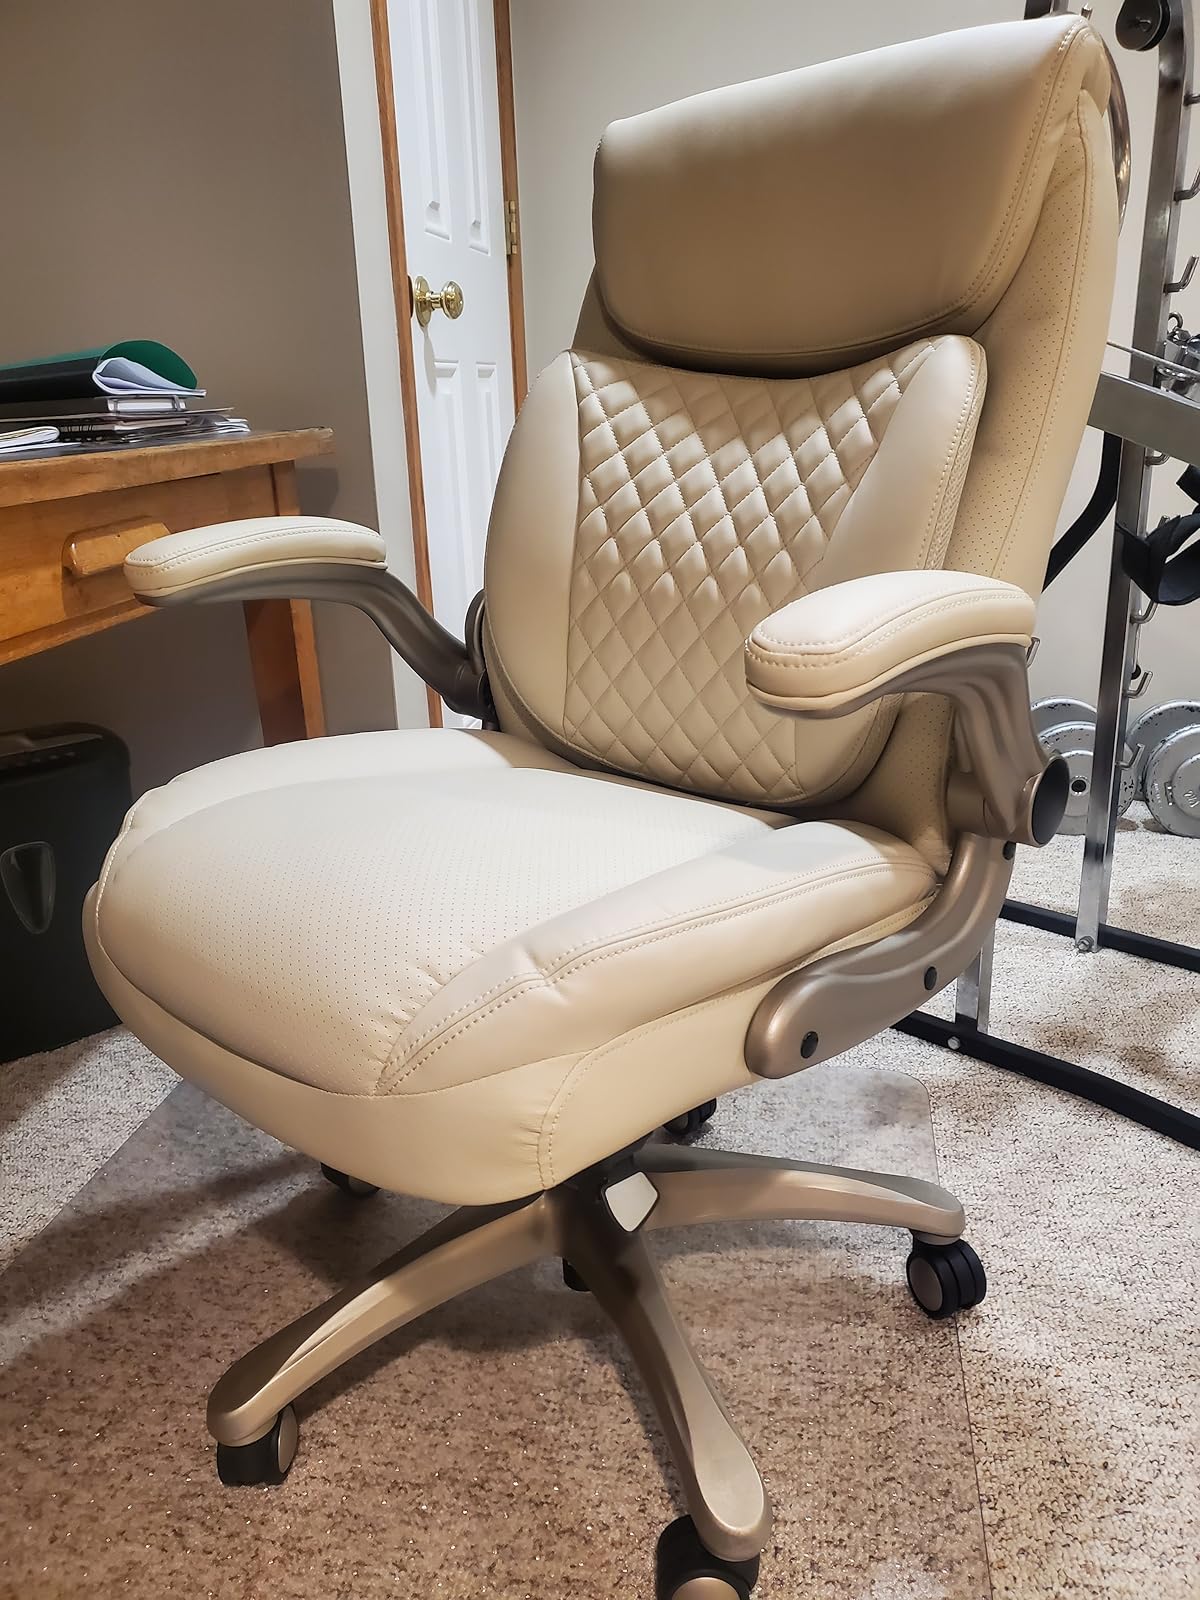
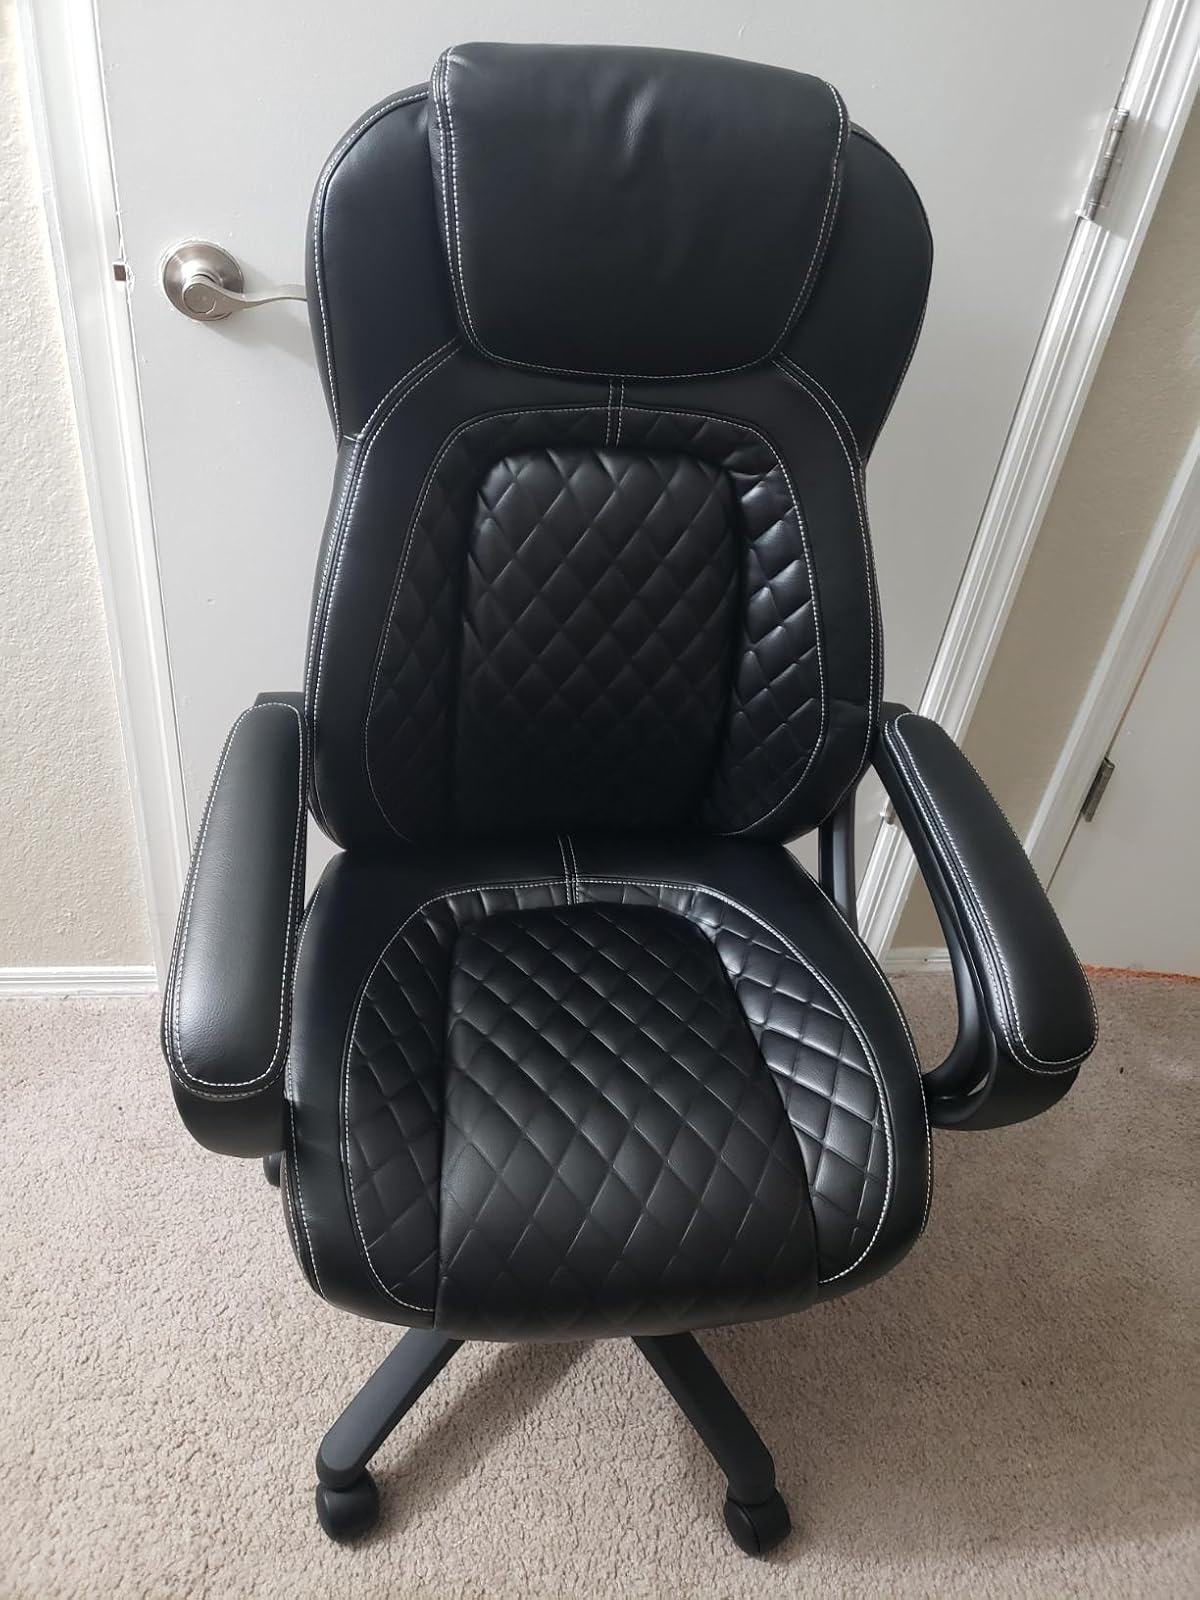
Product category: items_chair
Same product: no